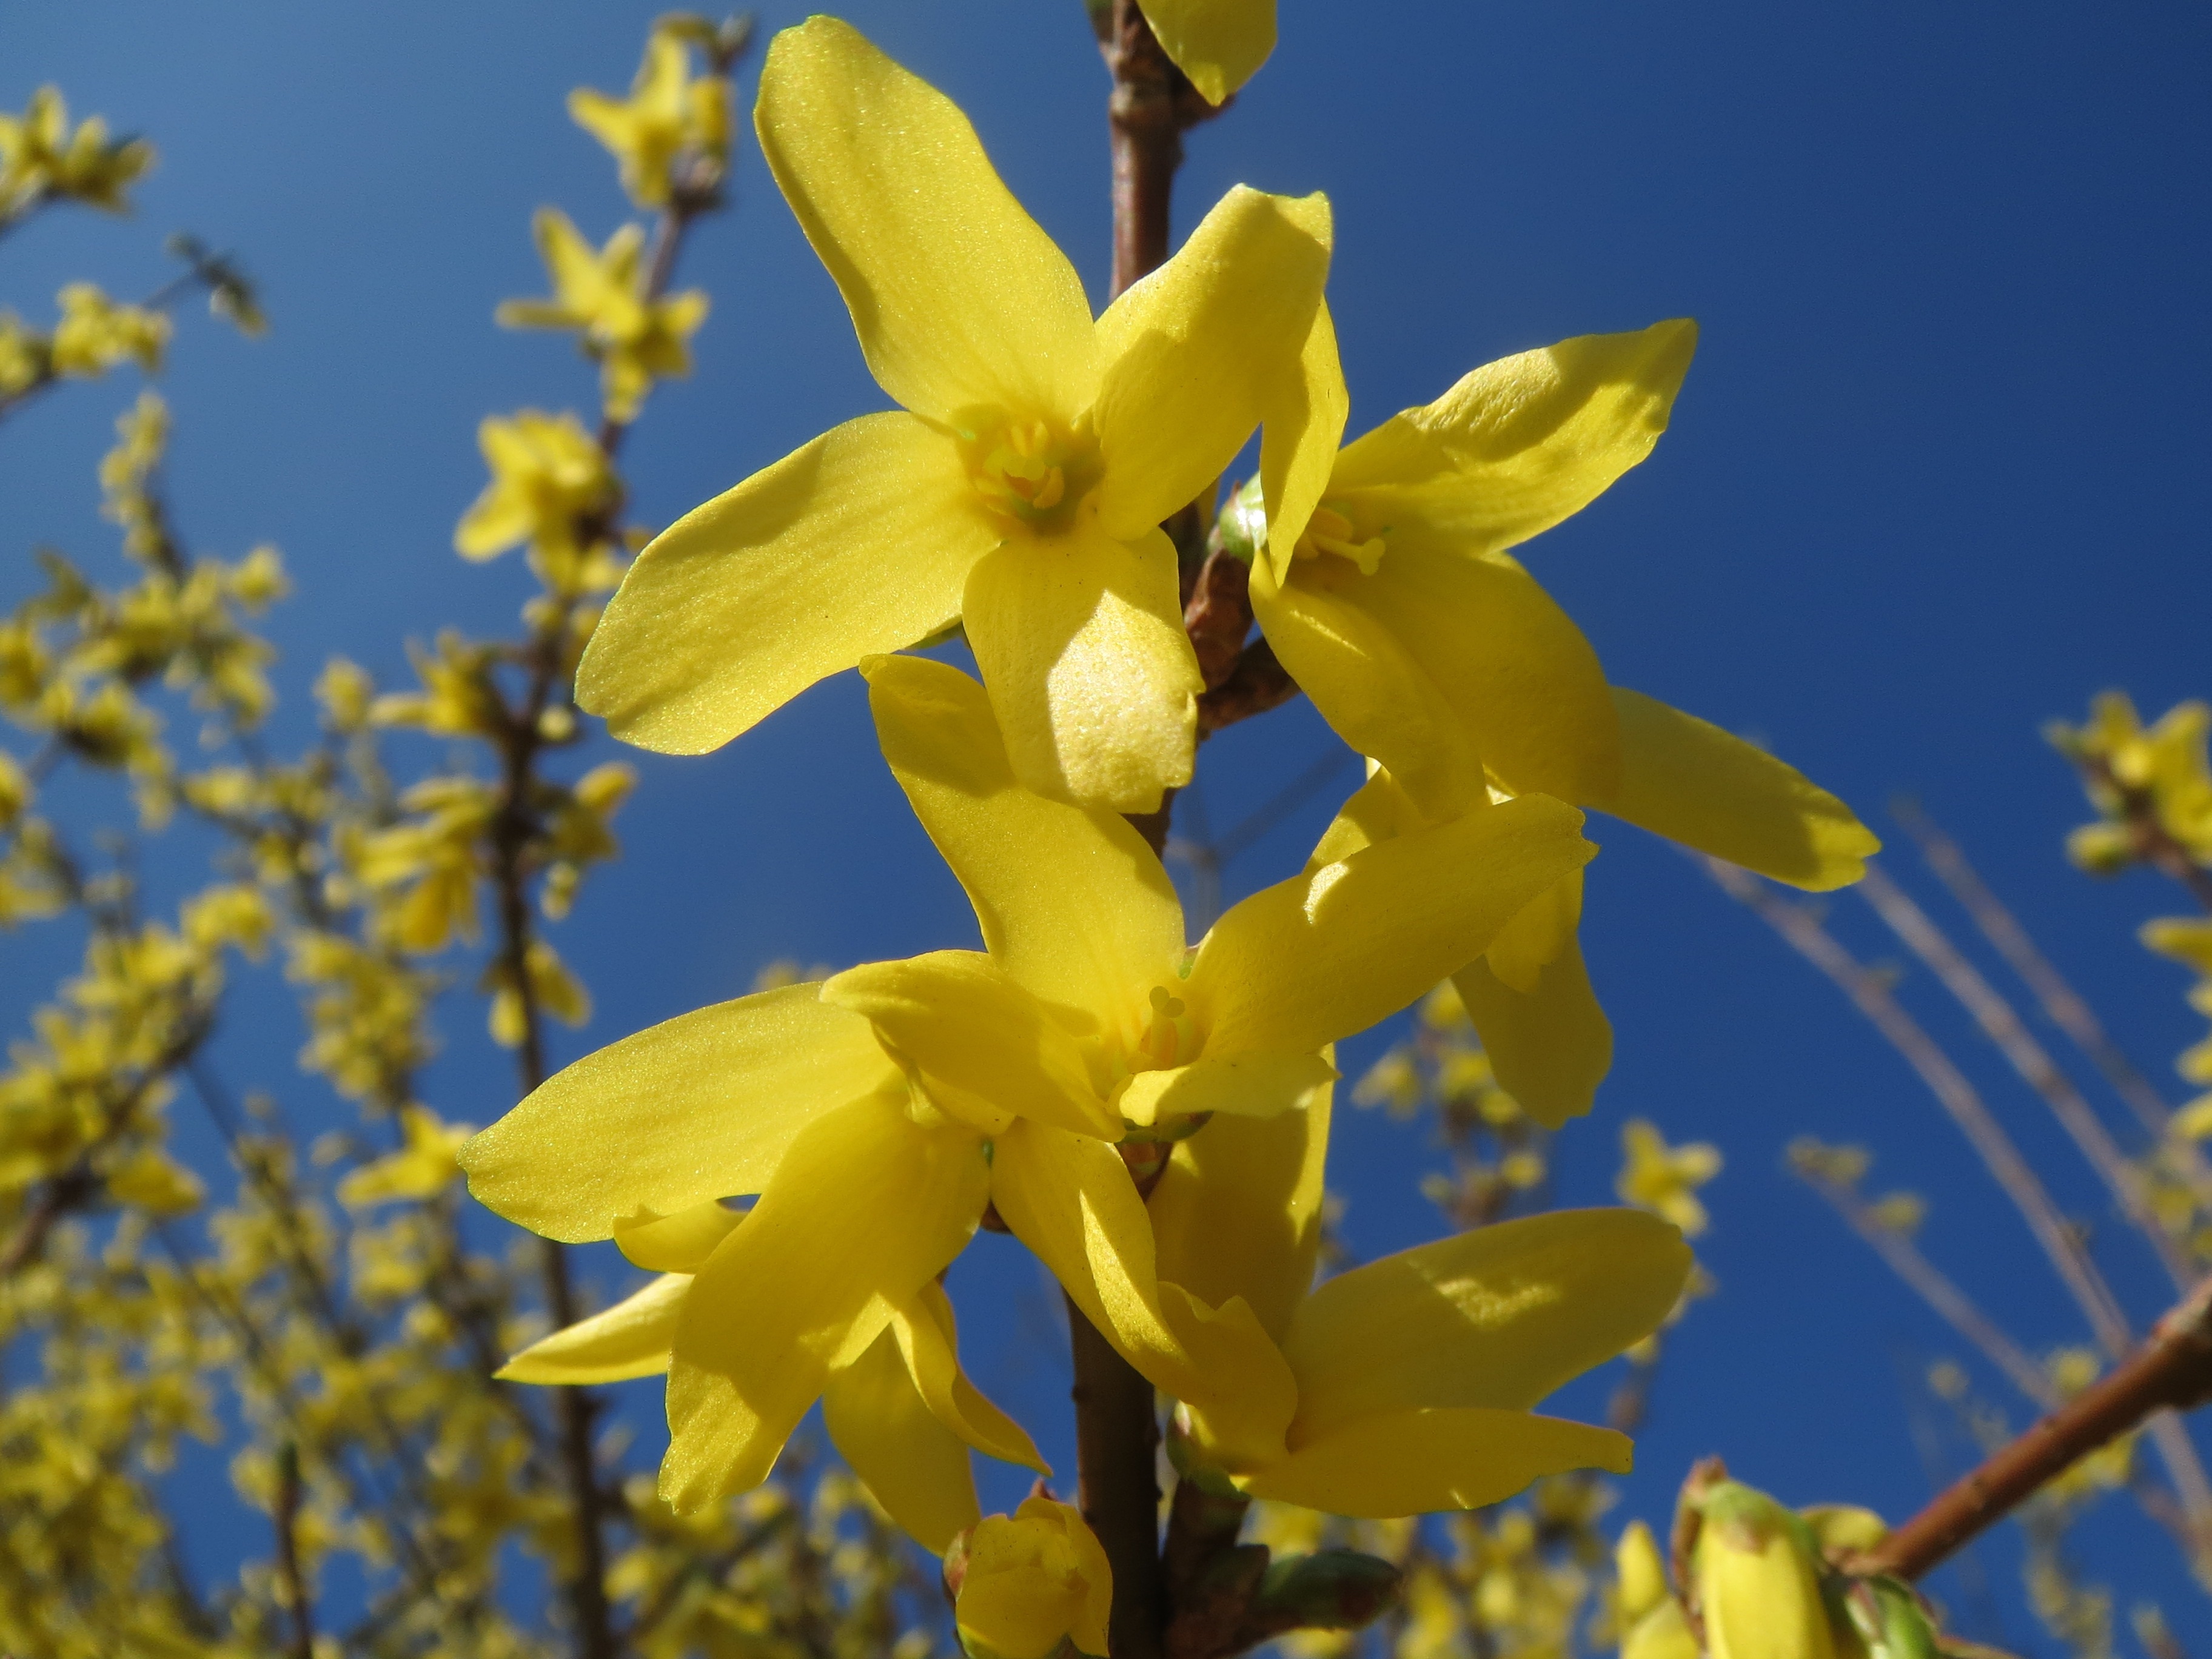
blossom, plant, flower, macro, botany, yellow, flora, wildflower, shrub, narcissus, forsythia, macro photography, inflorescence, flowering plant, plant stem, land plant